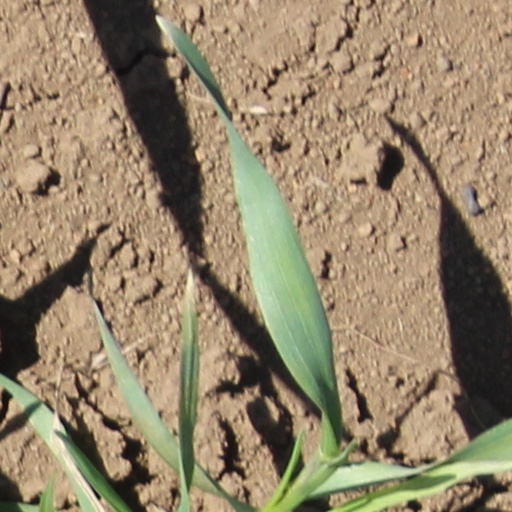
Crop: wheat